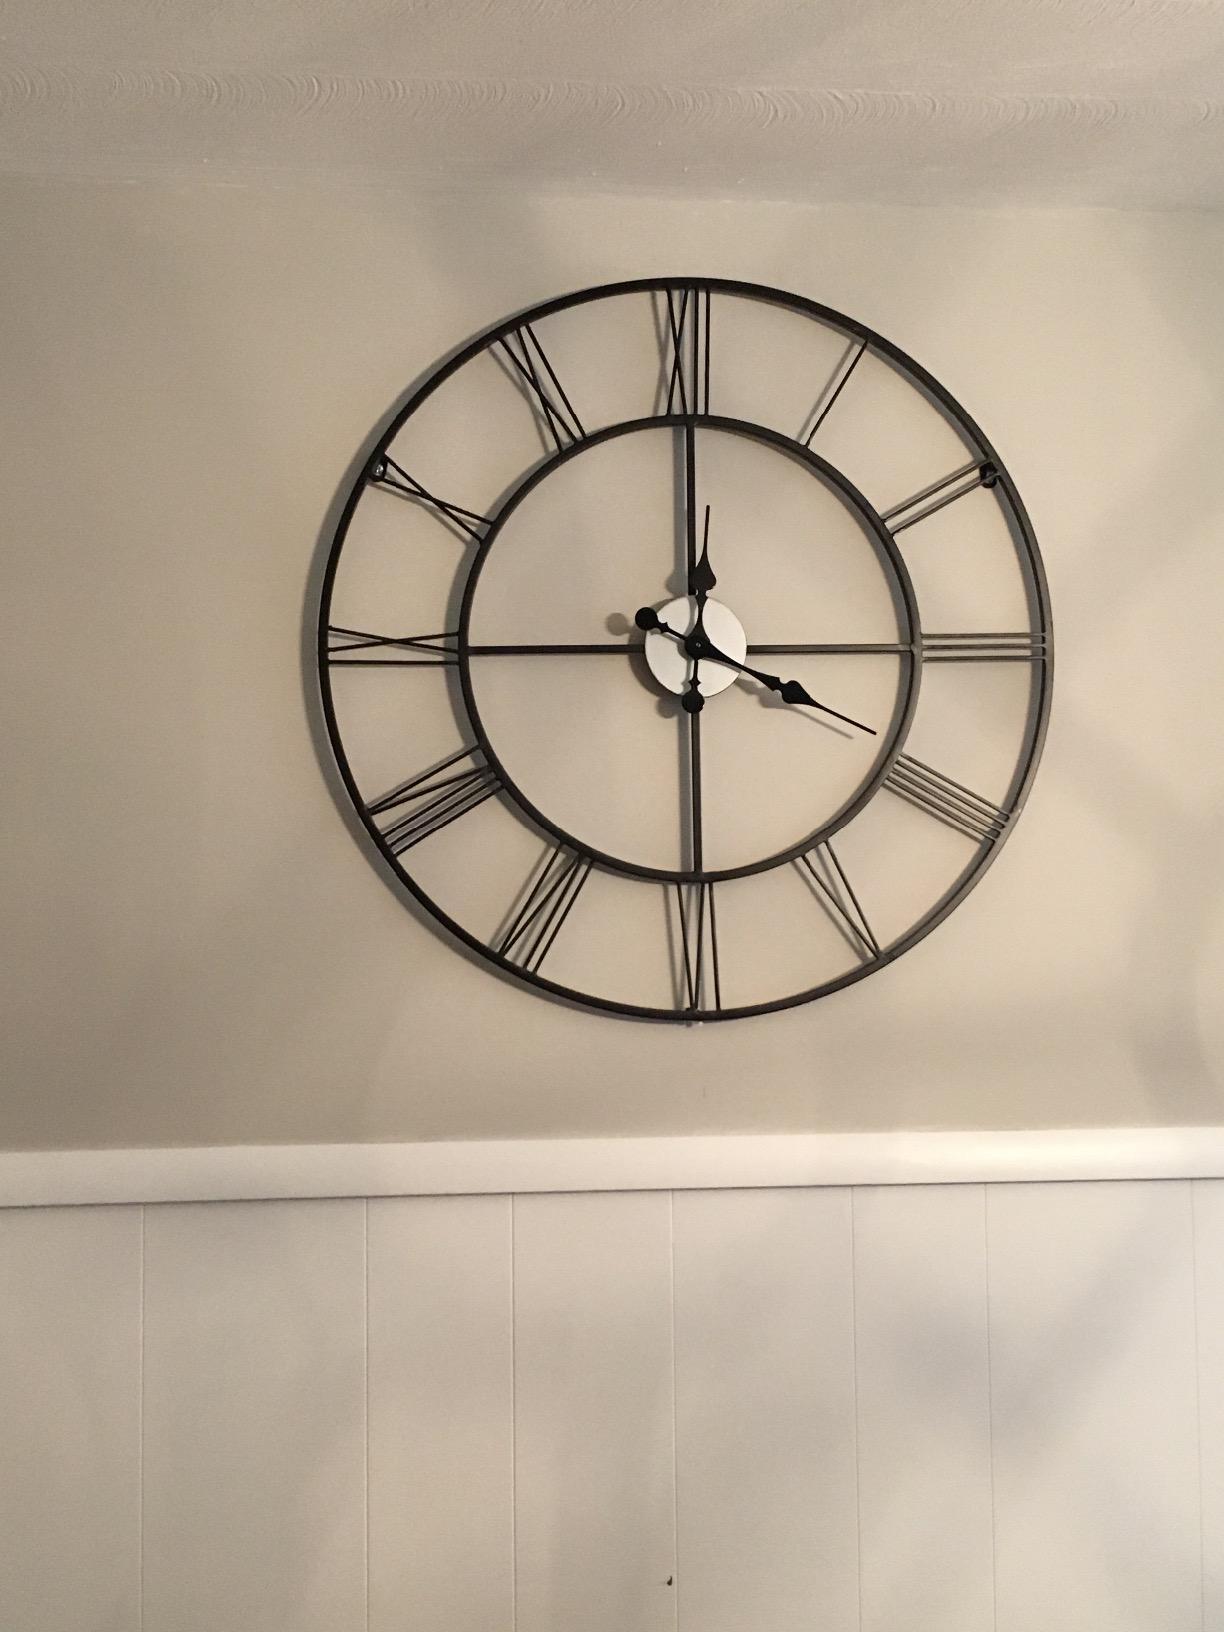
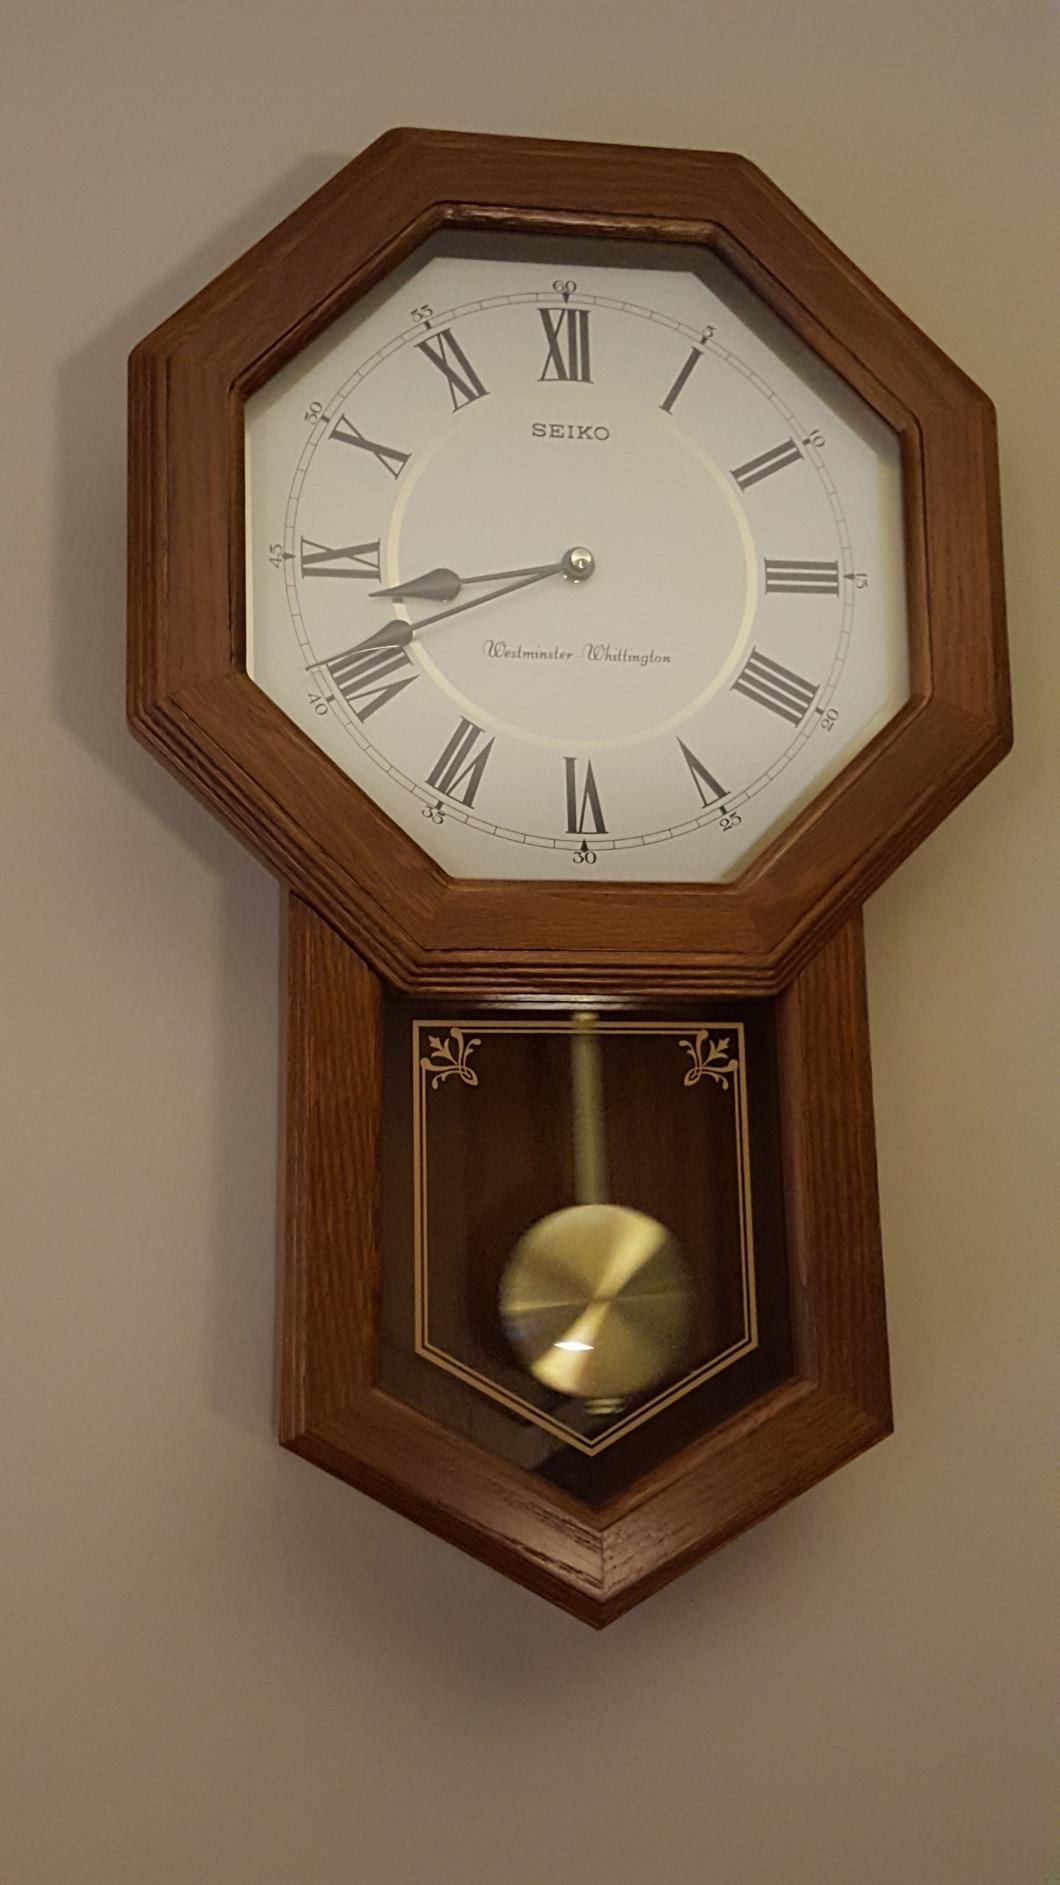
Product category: clock
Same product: no